William Thompson Russell Smith

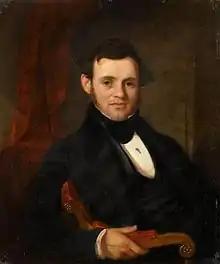
Portrait of William T. Russell Smith by John F. Francis (private collection)

William Thompson Russell Smith (Glasgow, Scotland 1812 – Glenside, PA, 1896) was a Scottish-American painter who produced iconic images of Pennsylvania's landscape inspired by the aesthetic of the Hudson River School.